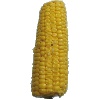
Label: Corn 1